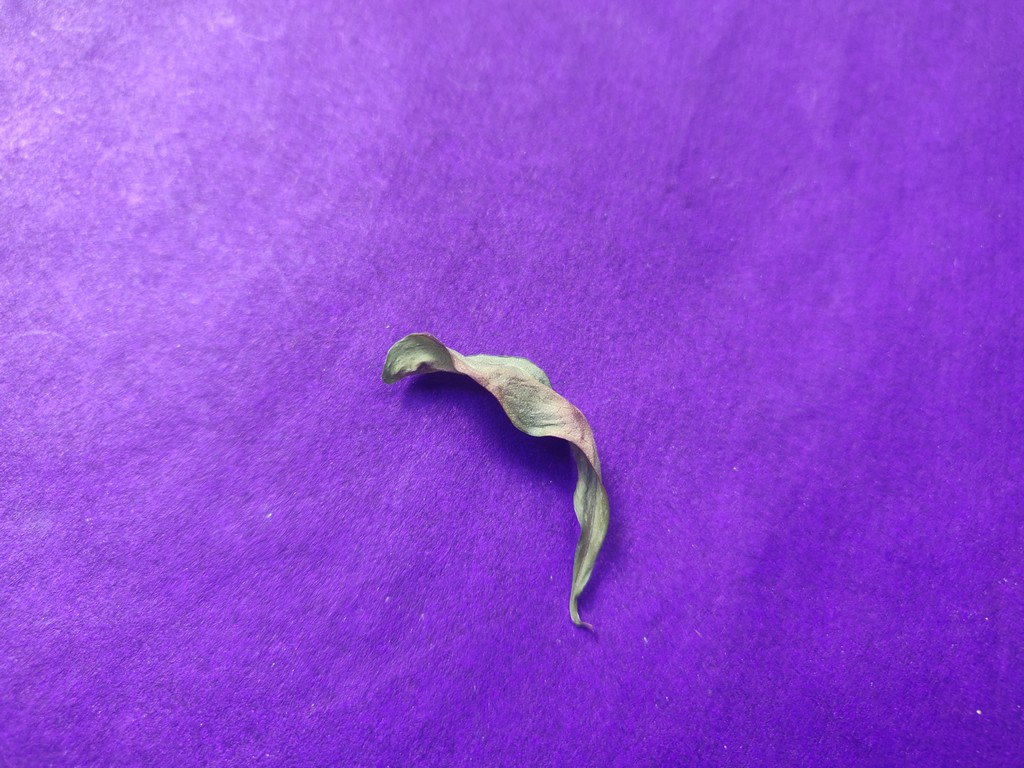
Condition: Dried
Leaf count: single
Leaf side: unknown